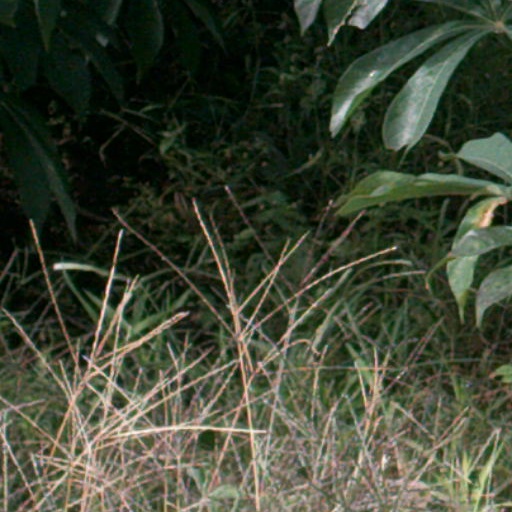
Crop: cassava